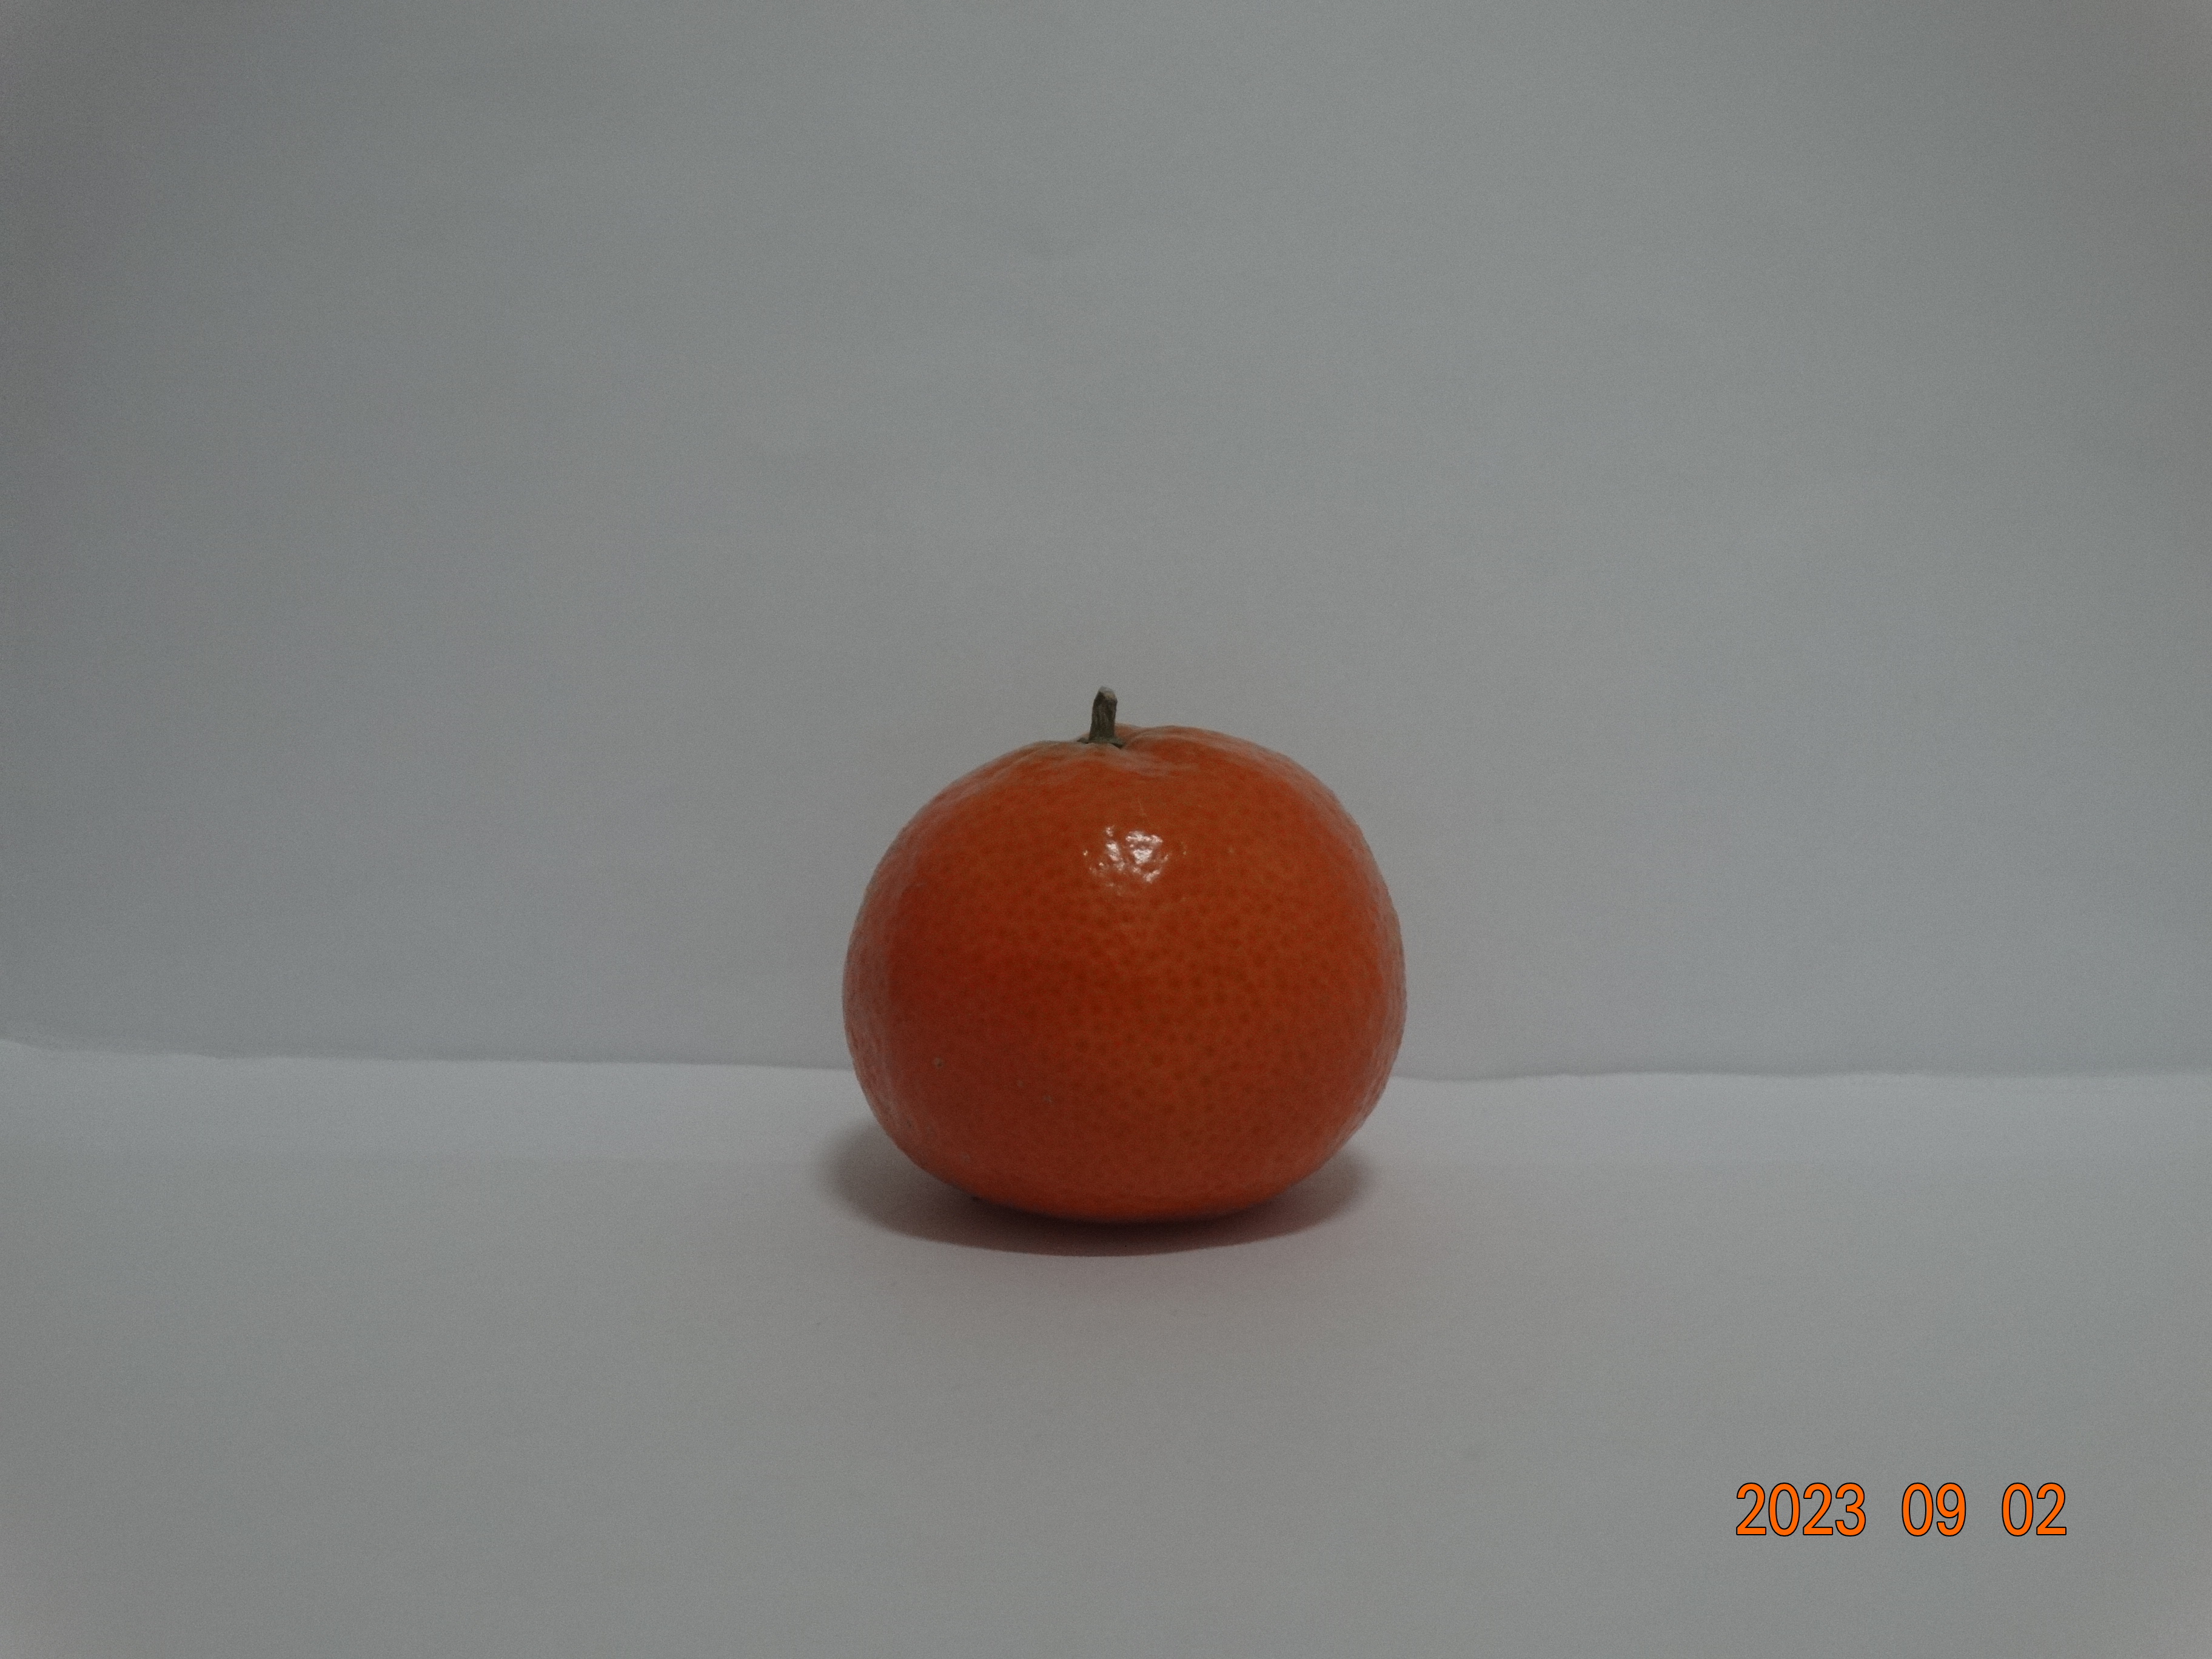
Citrus fruit variety: tangerine